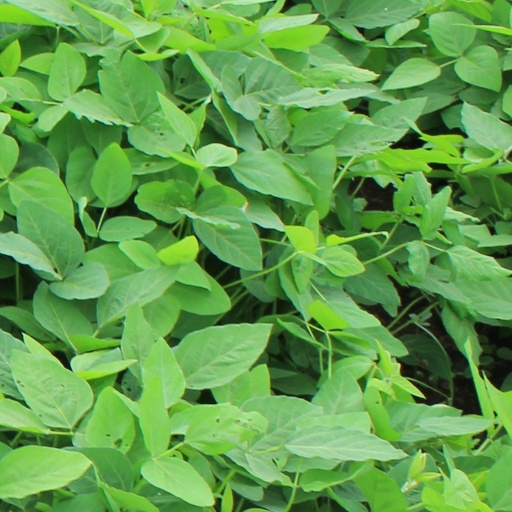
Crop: soybean